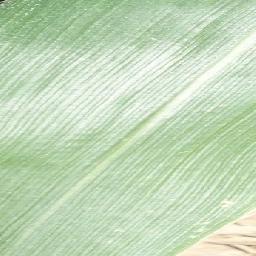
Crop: corn
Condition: (maize)_healthy